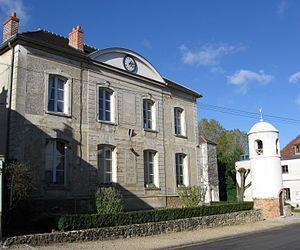
Mairie de Montceaux-lès-Meaux. (Seine et Marne, région Île-de-France).
Montceaux-lès-Meaux est une commune française située dans le département de Seine-et-Marne en région Île-de-France.